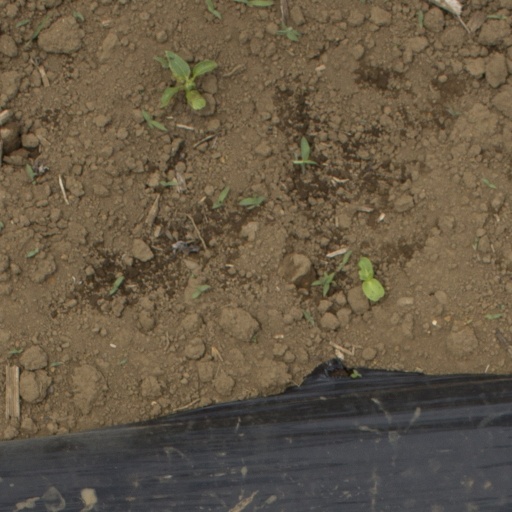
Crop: Jerusalem artichoke